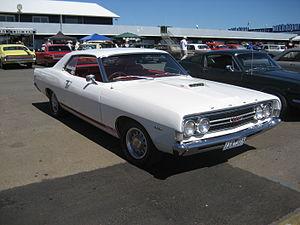
Pony car est une catégorie d'automobiles américaines lancée par la Ford Mustang en 1964, comme les Chevrolet Camaro, Dodge Challenger, Mercury Cougar, Plymouth Barracuda et Pontiac Firebird. « Pony » désigne un cheval de petite taille, comme c'est le cas du Mustang, à l'origine du nom de la célèbre automobile lancée par Ford.